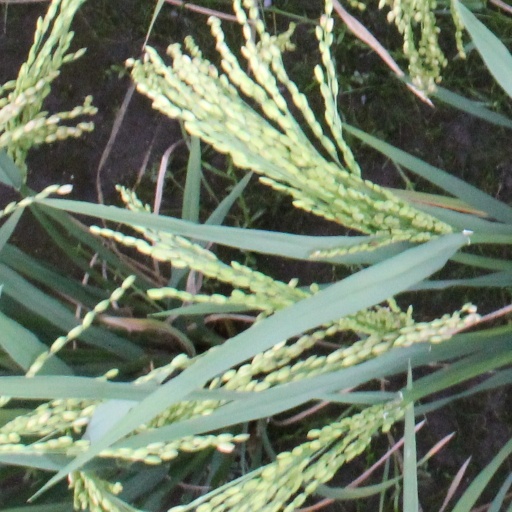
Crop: rice